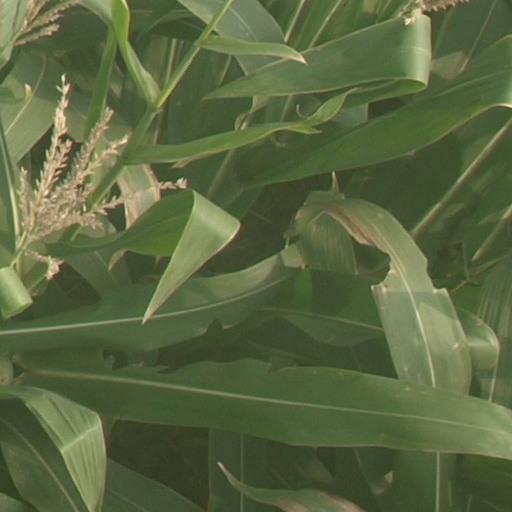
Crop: maize; corn